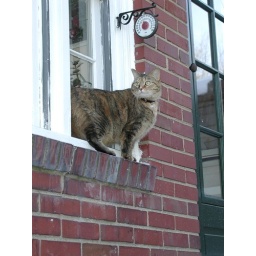
This is where Greenie ends up when out in the snow, outside the kitchen window